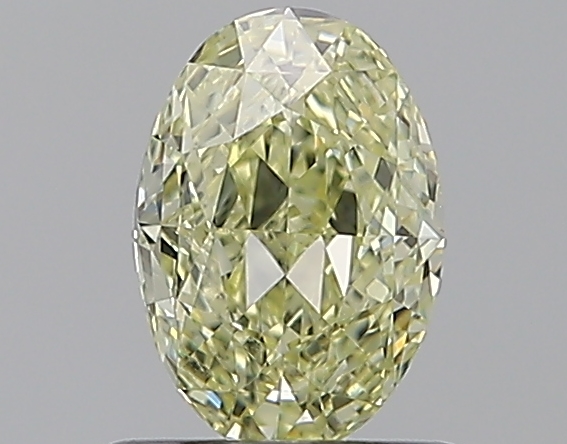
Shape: oval
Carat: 0.78
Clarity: VVS2
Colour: W-X
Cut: EX
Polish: VG
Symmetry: GD
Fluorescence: ST
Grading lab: GIA
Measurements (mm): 6.91 x 4.83 x 3.12